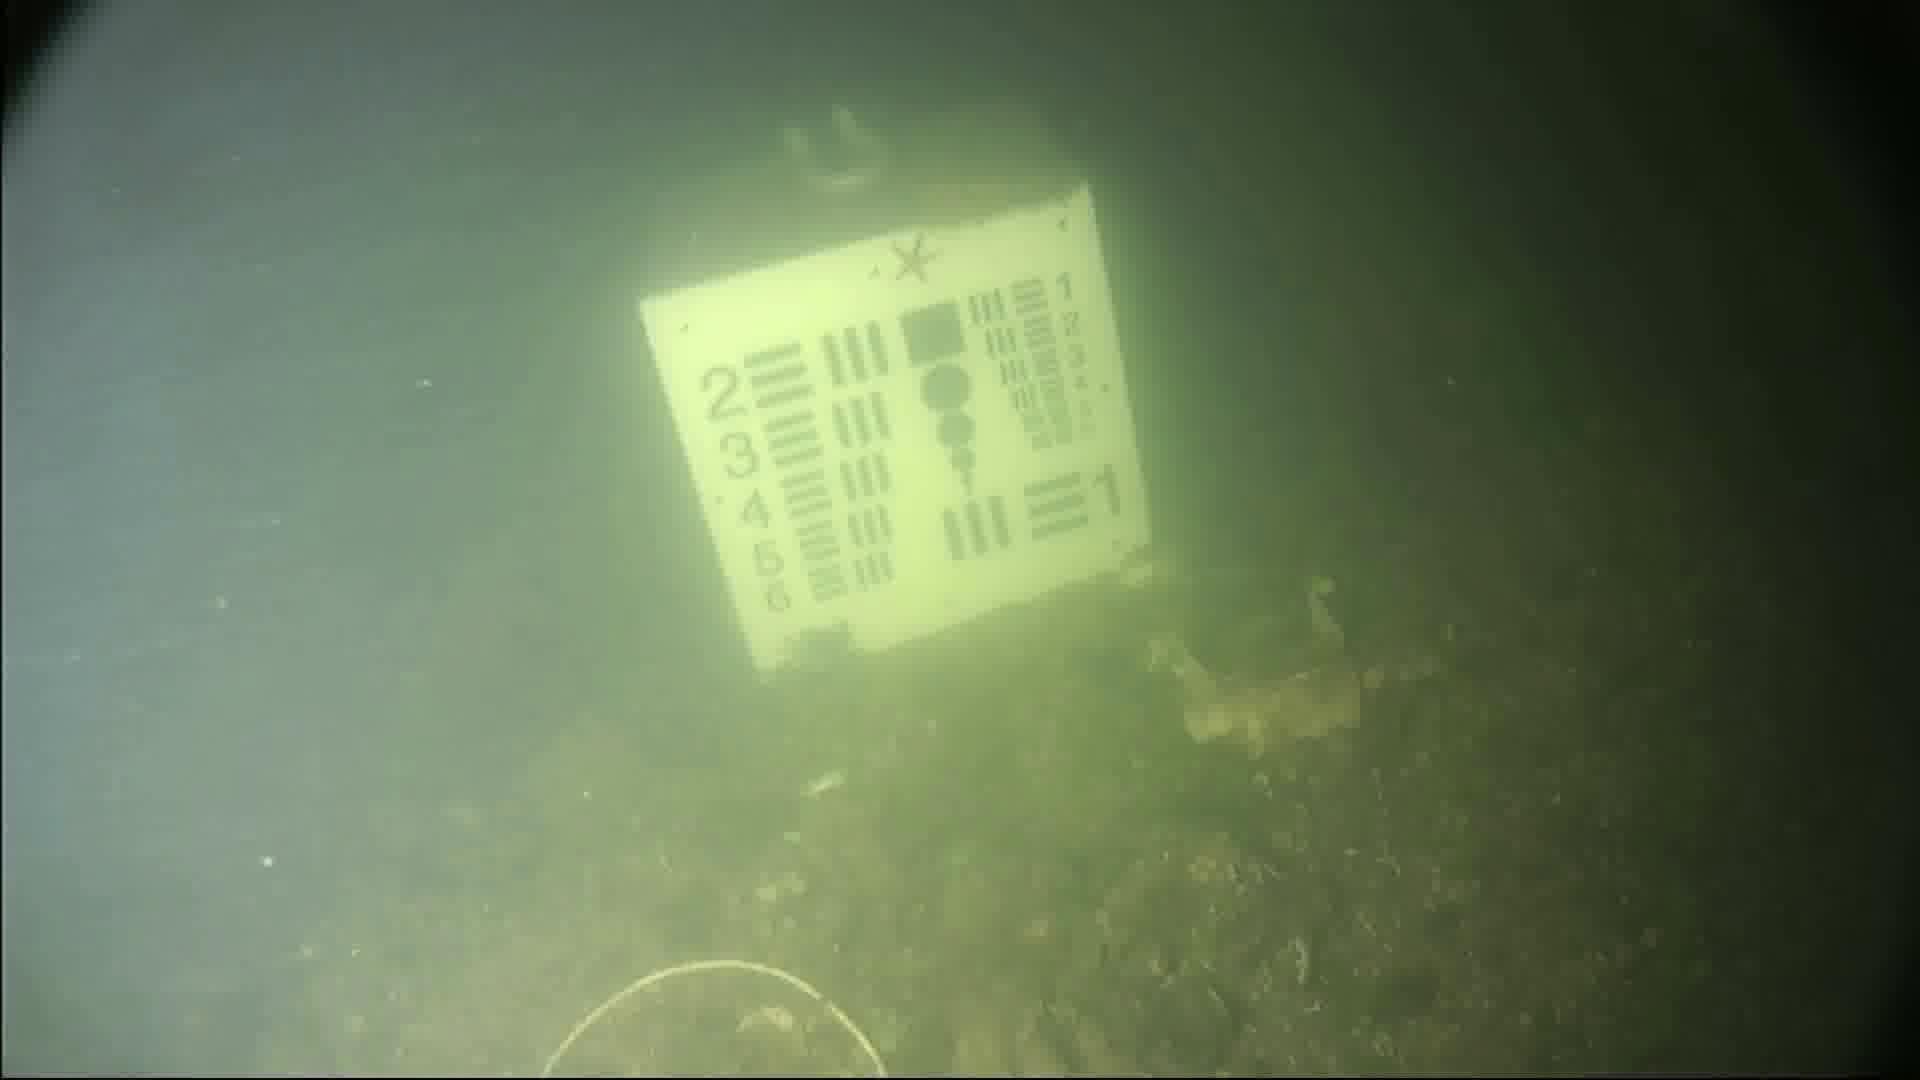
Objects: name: starfish
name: crab